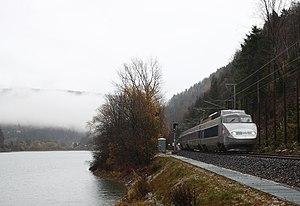
TGV Sud-Est près du lac de Sylans
La ligne de Bourg-en-Bresse à Bellegarde, dite aussi ligne du Haut-Bugey ou ligne des Carpates pour la section de La Cluse à Bellegarde, est une ligne de chemin de fer française qui relie Bourg-en-Bresse à Bellegarde-sur-Valserine via Nantua. Elle s'étend sur 65 kilomètres à travers le massif du Jura, comporte des déclivités de 29 ‰ et des courbes dont le rayon s'abaisse jusqu'à 250 mètres, ce qui rend son exploitation difficile. Elle constitue la ligne 884 000 du réseau ferré national.